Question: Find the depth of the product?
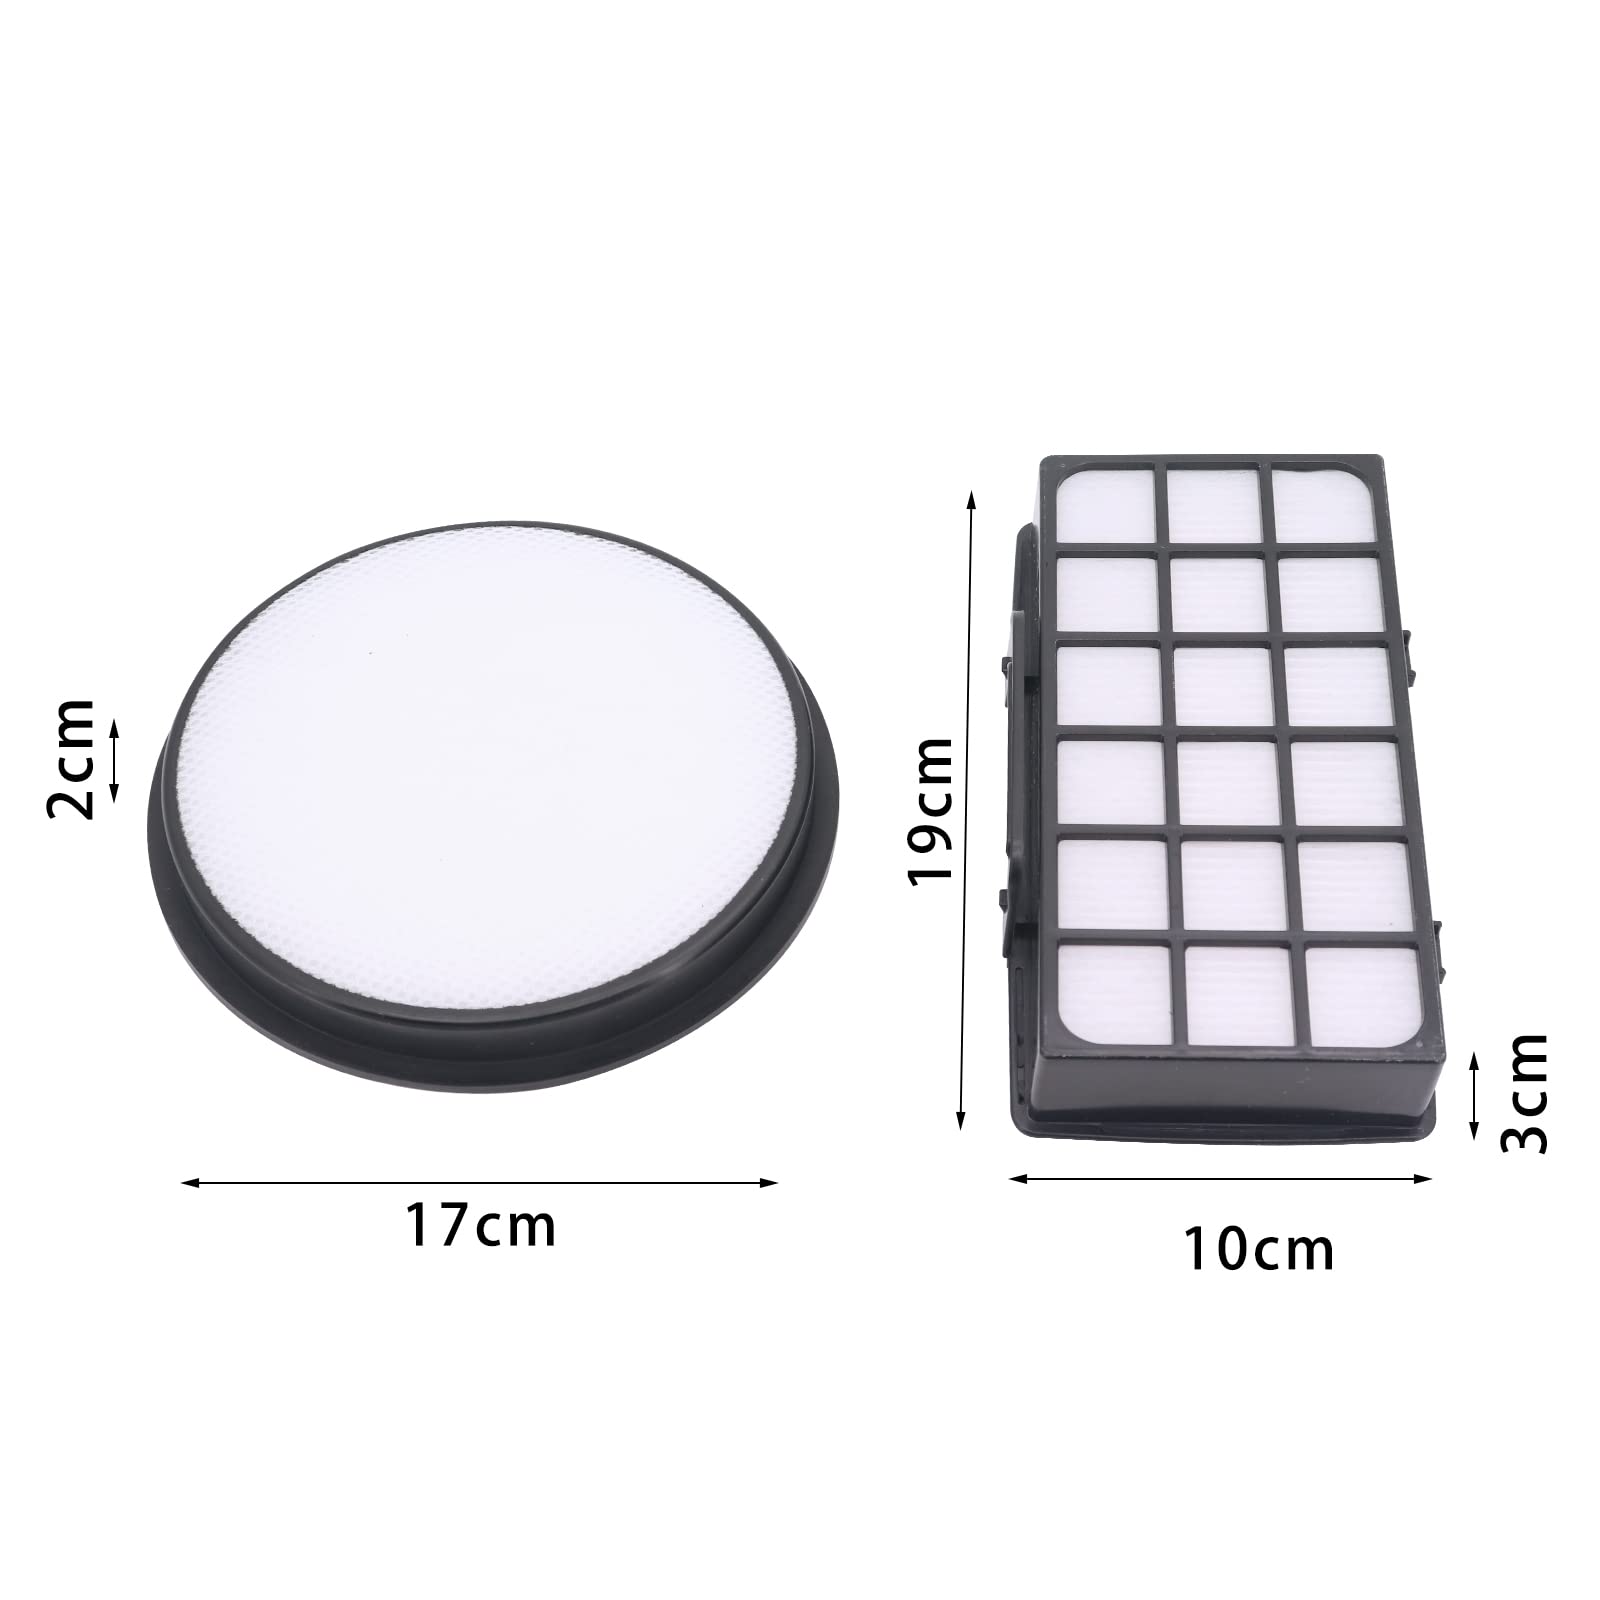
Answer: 19.0 centimetre